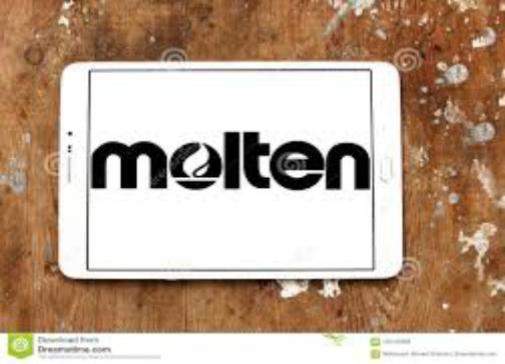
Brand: molten
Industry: Sports